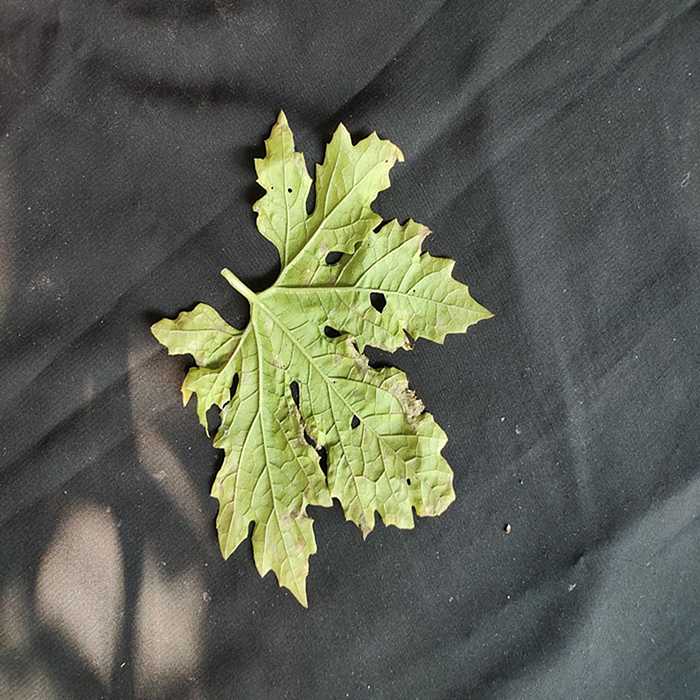
Plant: Bitter Gourd
Label: Downey mildew